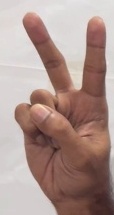
ASL sign: 2